Orange Line (CTA)

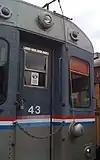
A preserved 1–50 series railcar at the Fox River Trolley Museum displays a "Ford City" destination sign

Printed rollsigns on some CTA rail cars include an entry for "Ford City." The Ford City Mall is about two miles (3 km) south of Midway Airport, and it was originally planned to be the line's terminal. Because there was no funding available, the city decided to end the line at Midway Airport.